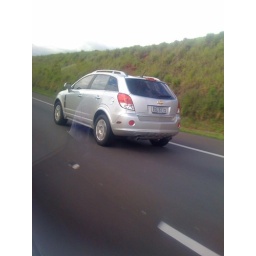
A car on the road in Brazil